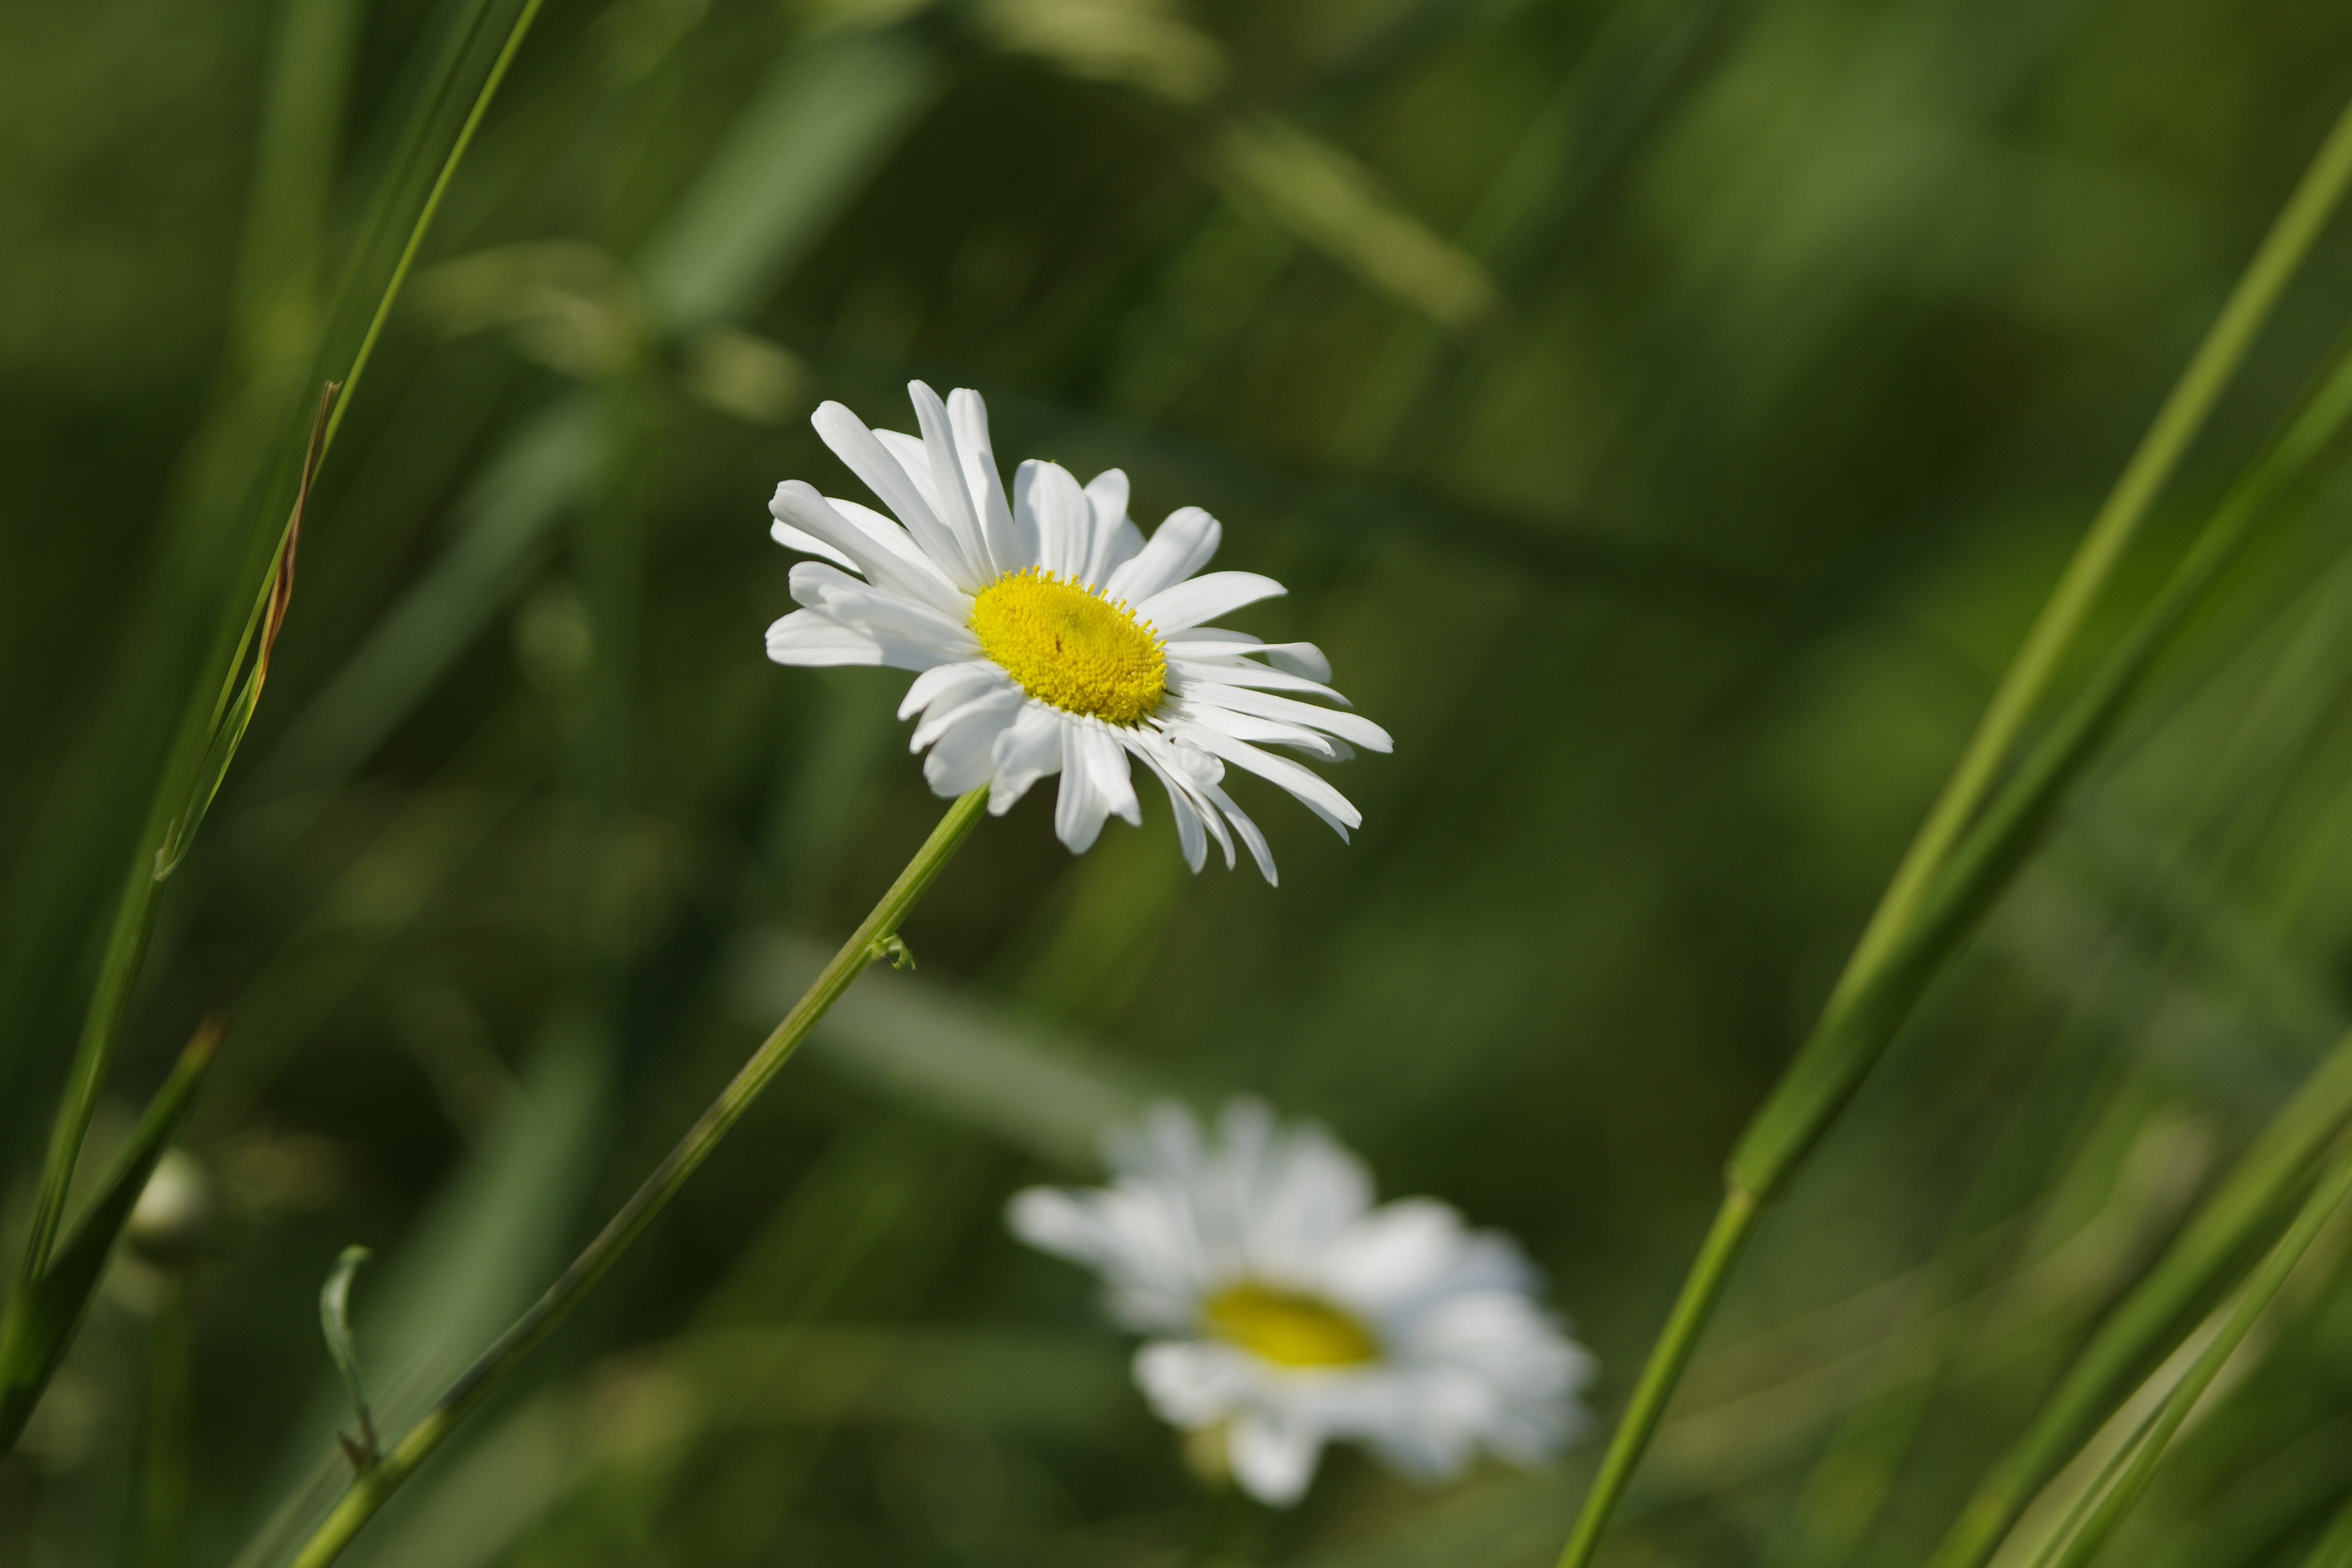
nature, grass, plant, field, meadow, prairie, flower, daisy, botany, flora, wildflower, close up, grassland, macro photography, flowering plant, daisy family, oxeye daisy, mayweed, anthemis arvensis, grass family, plant stem, land plant, chamaemelum nobile